Battle of Cane Hill

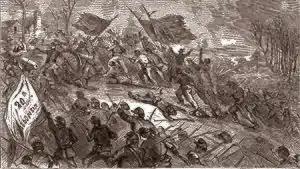
An 1866 engraving of the Battle of Prairie Grove, which followed Cane Hill

On December 3, Hindman moved his army north from Van Buren to attack Blunt; the day before, Blunt had suspected that the Confederates were going to be on the move, and he ordered the two divisions at Springfield to join him while he took up defensive positions near Cane Hill. The divisions near Springfield were commanded by Brigadier General Francis J. Herron, who after receipt of the message from Blunt, moved his men south on foot in three and a half days. On December 6 Hindman learned of Herron's approach, and he decided to confront Herron first instead of Blunt. On the morning of December 7, the Confederates made a stand near Prairie Grove, and Herron and his men arrived that morning as well. The two forces made contact and the Battle of Prairie Grove began. Hindman's and Herron's men fought inconclusively in the morning, before Blunt arrived in the afternoon and joined the fighting. While neither side gained a major advantage, the Confederates withdrew after nightfall. The fighting at Prairie Grove ensured that Missouri and northwestern Arkansas remained under Union control.